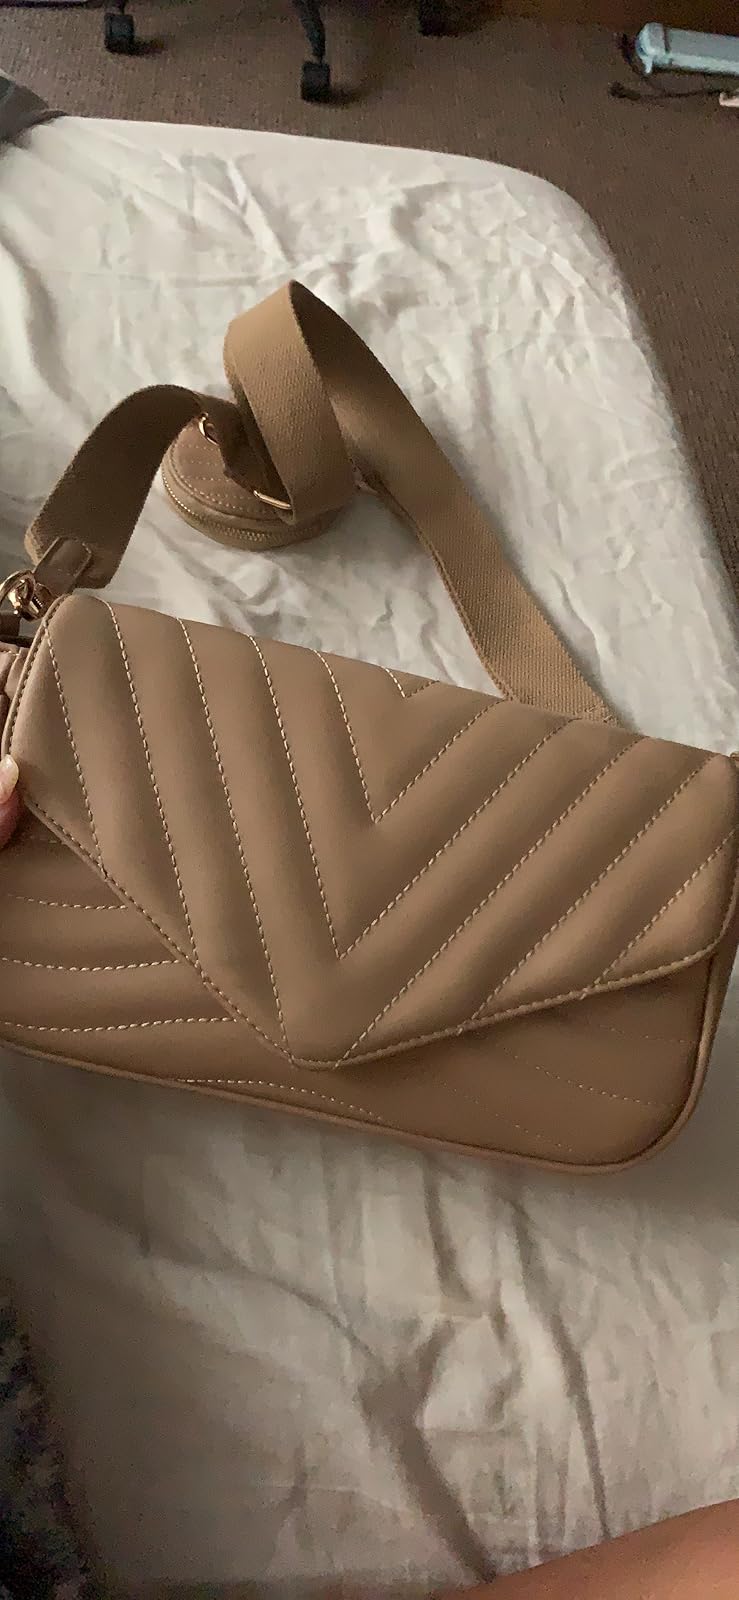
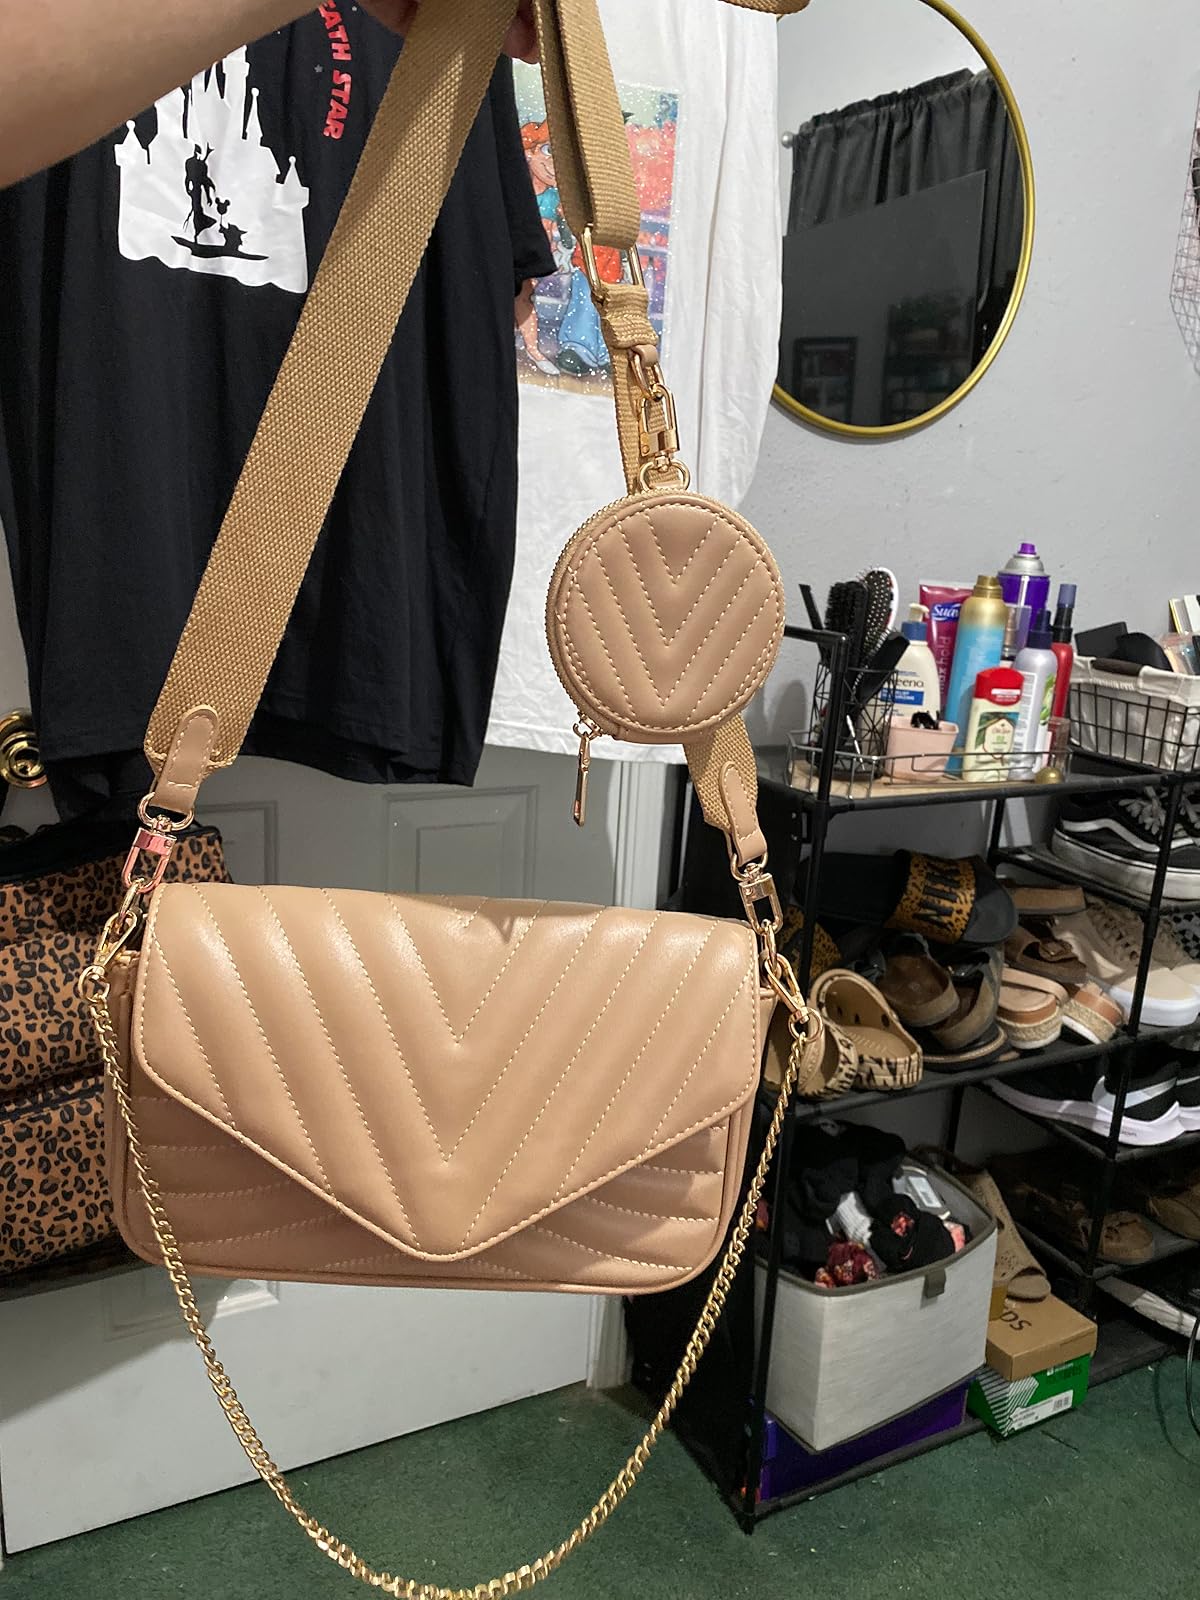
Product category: accessories_handbag
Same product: yes